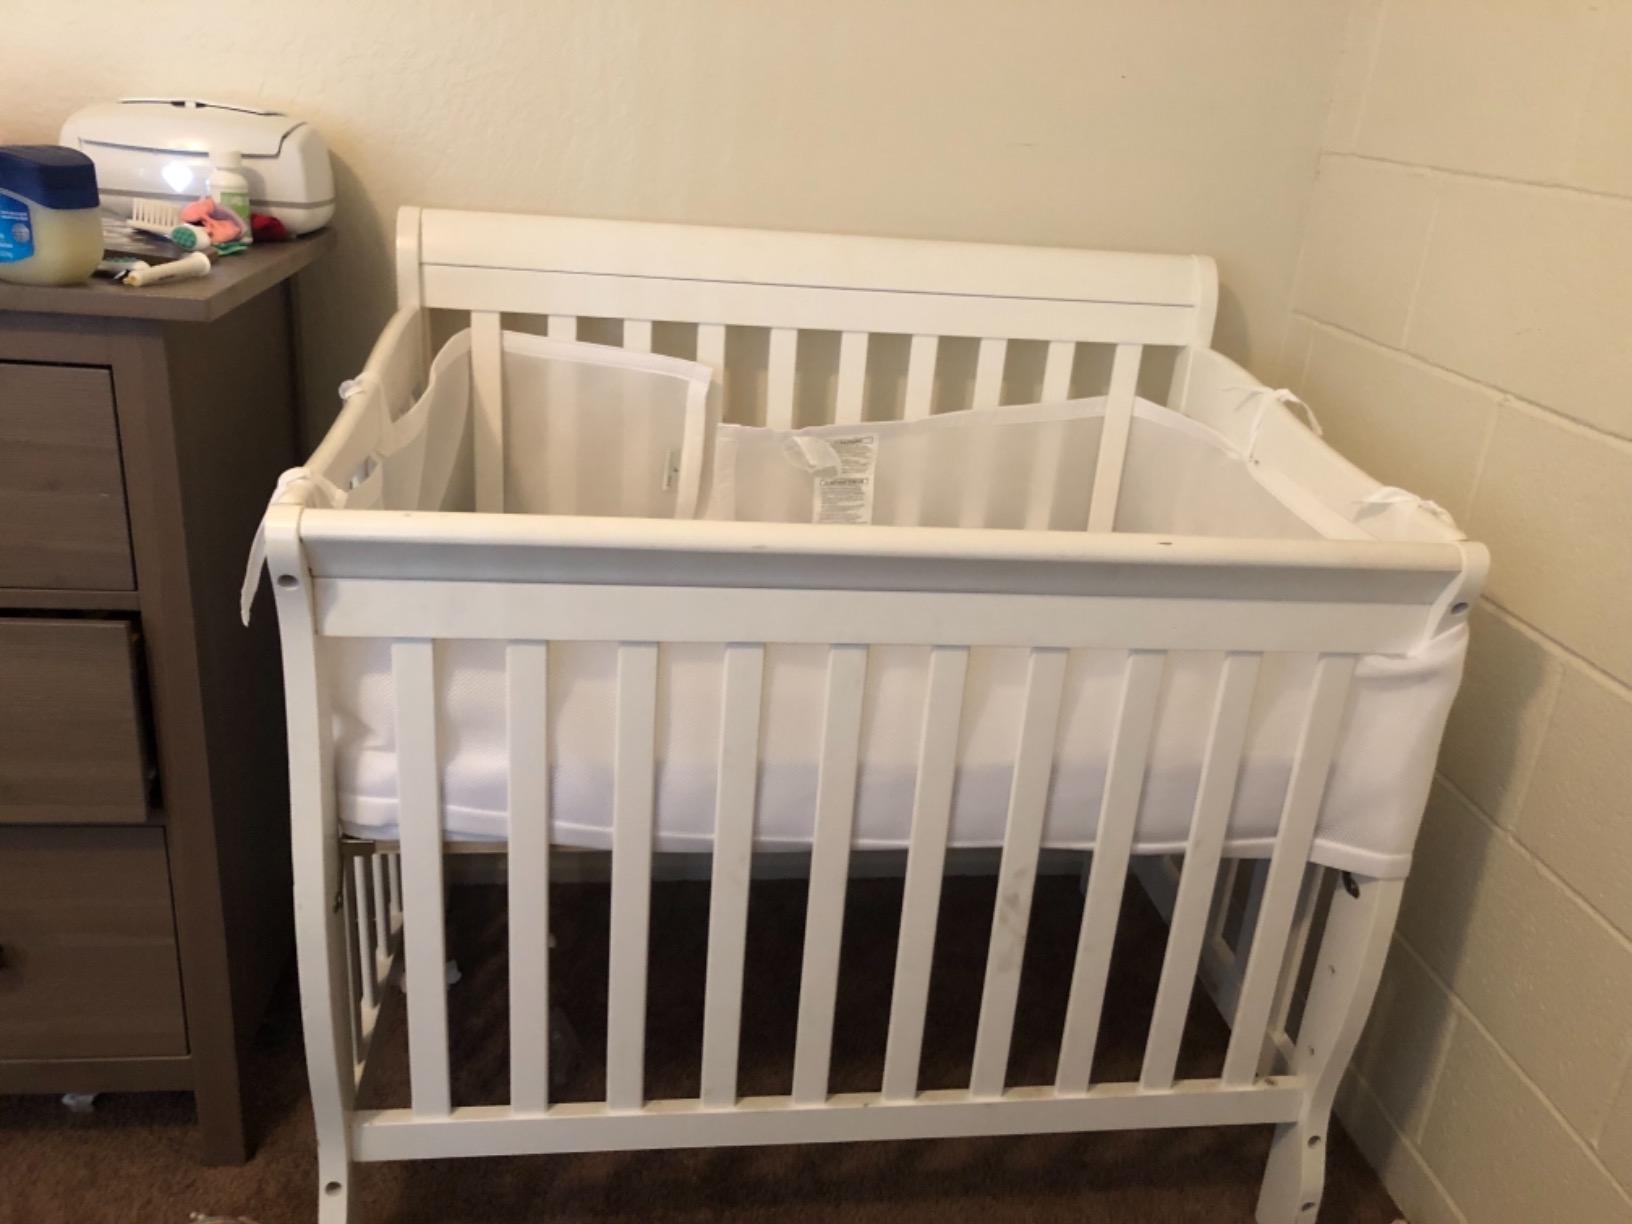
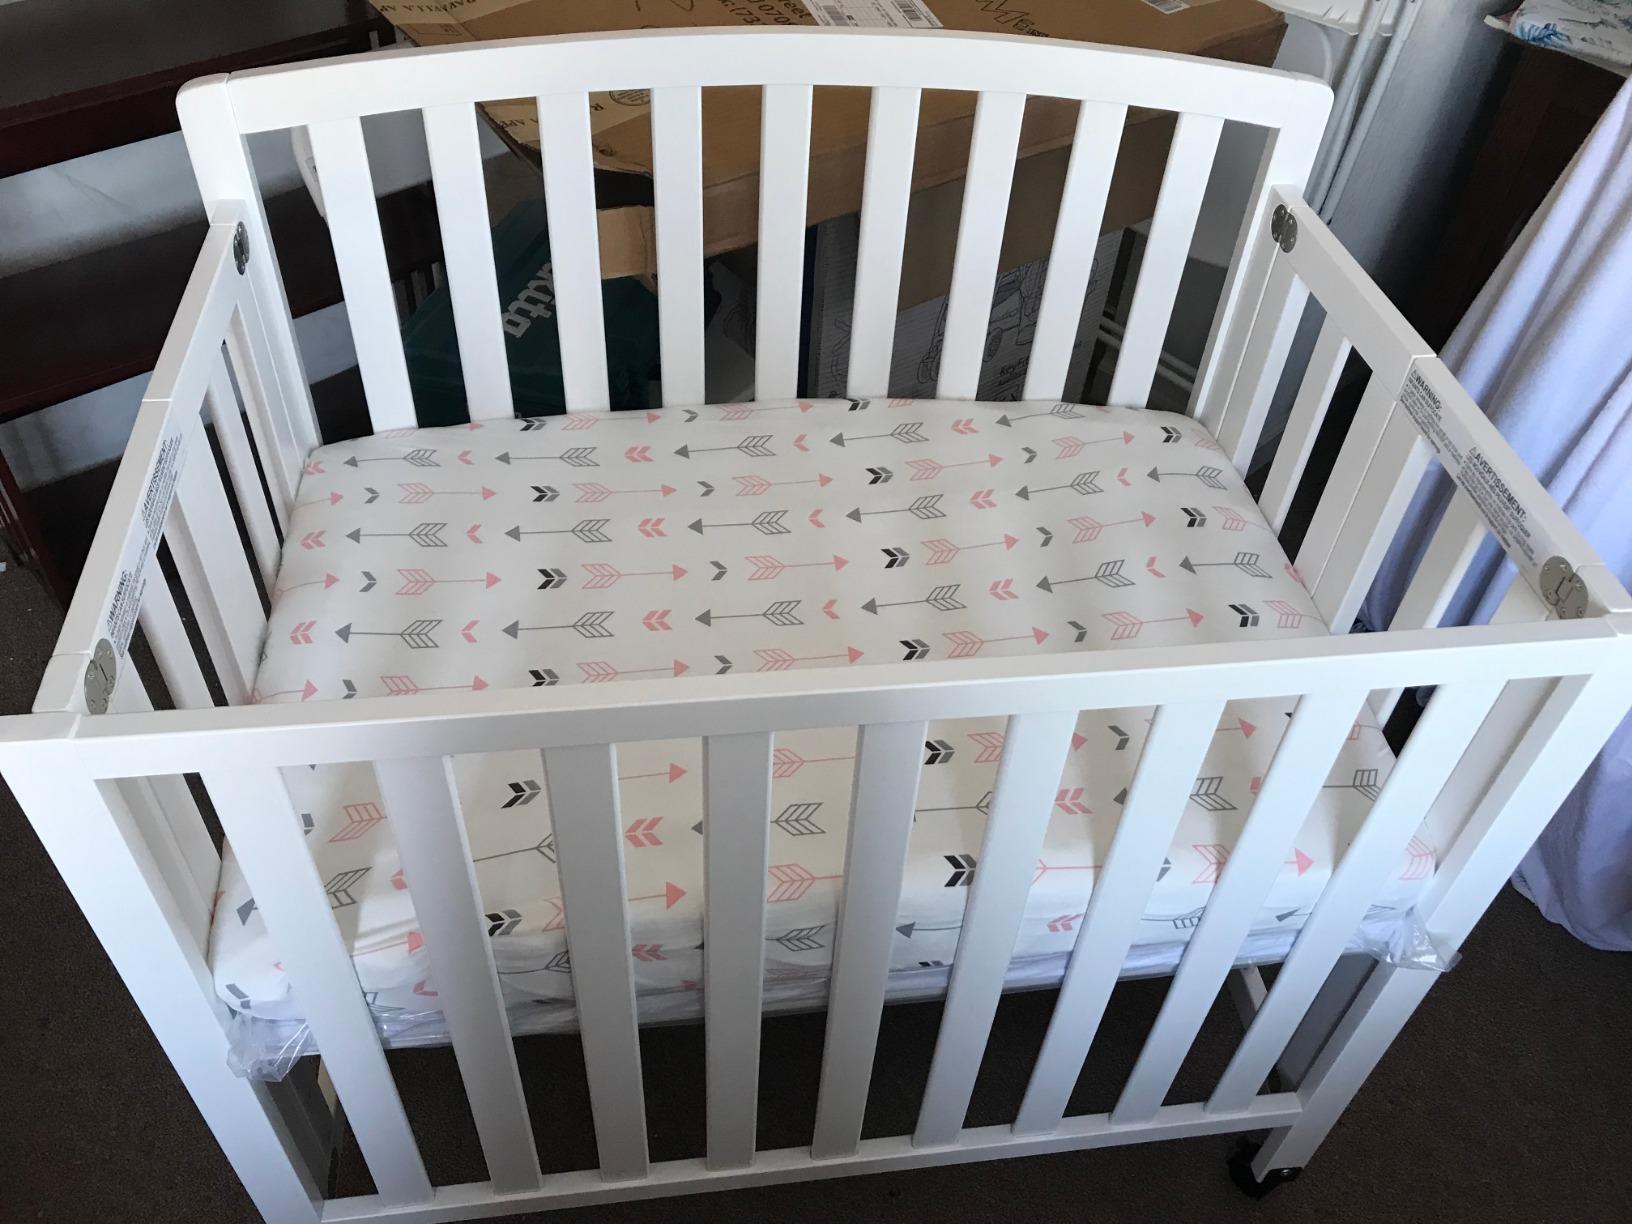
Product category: products_crib
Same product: no